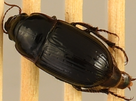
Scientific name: Euryderus grossus
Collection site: Central Plains Experimental Range NEON (CPER), plot CPER_003